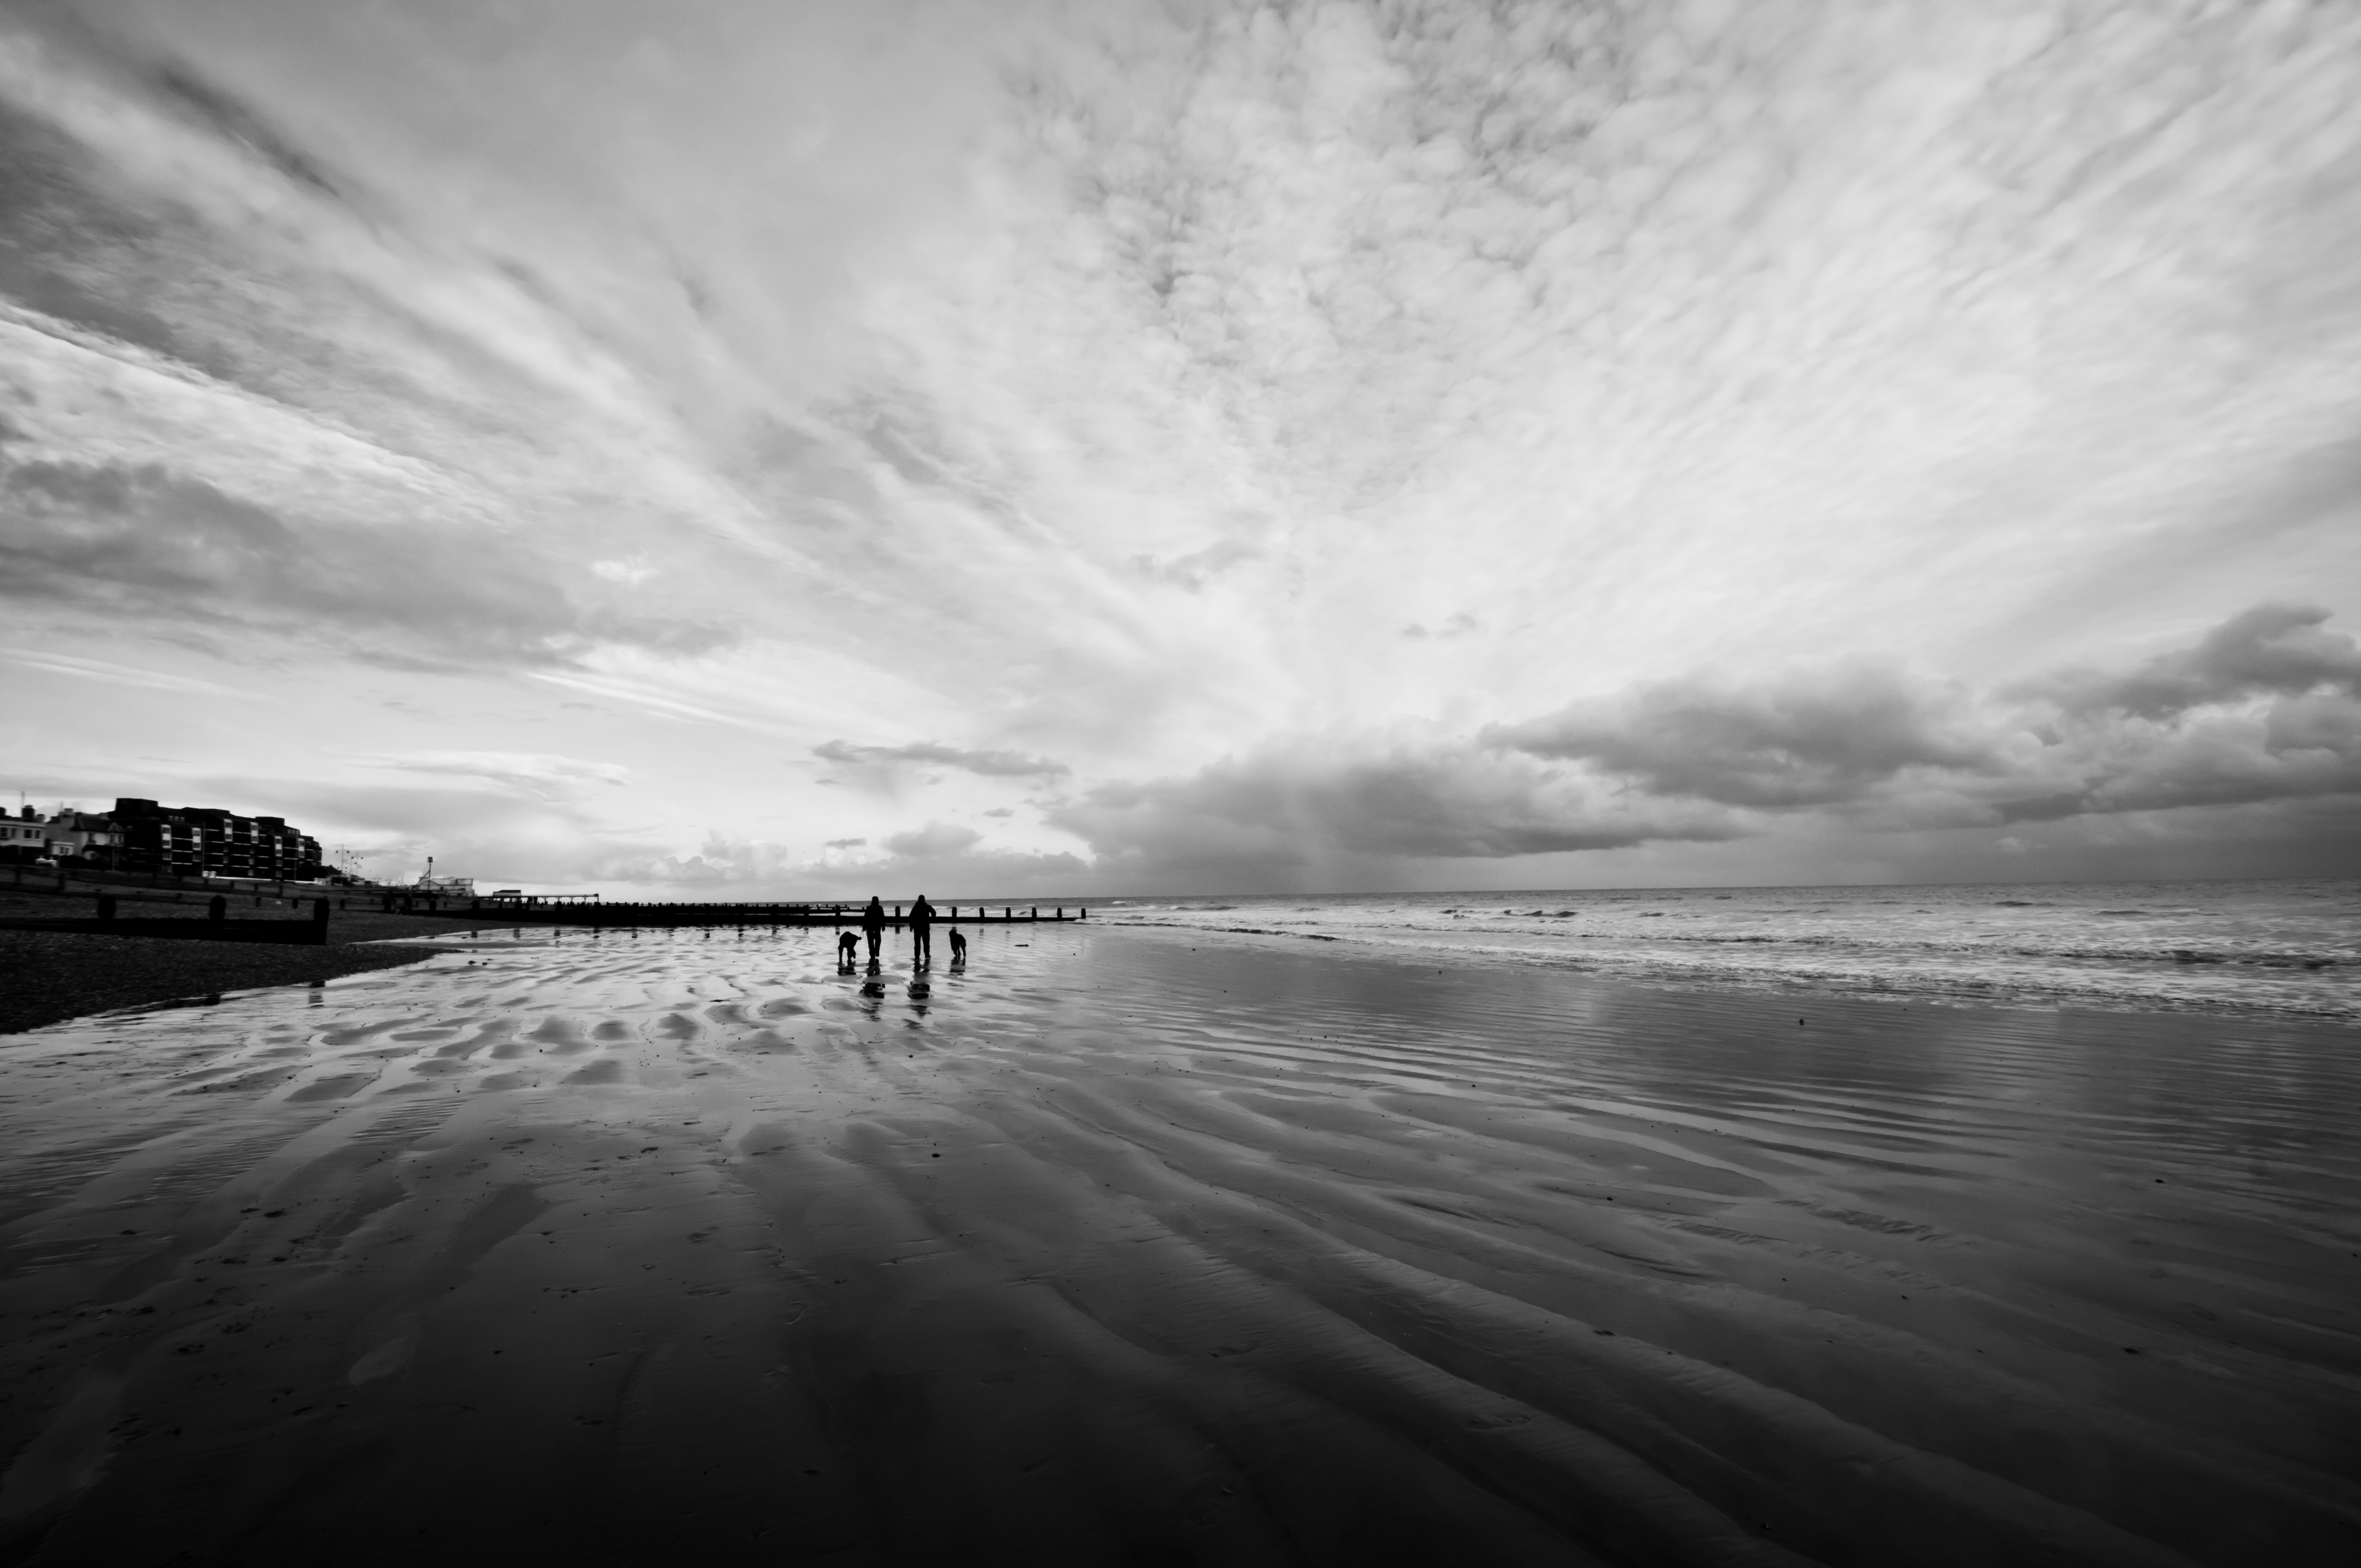
beach, sea, coast, water, ocean, horizon, cloud, black and white, sky, mist, white, sunlight, morning, shore, wave, dawn, atmosphere, shoreline, seaside, dusk, reflection, weather, darkness, monochrome, england, sussex, bognor, seafront, regis, meteorological phenomenon, monochrome photography, bognor regis, atmospheric phenomenon, wind wave